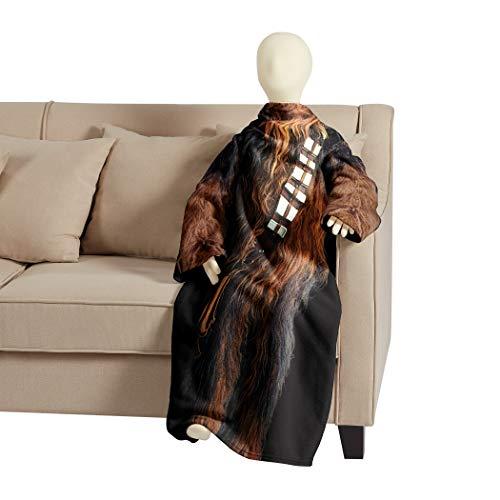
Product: Disney Star Wars, "Being Chewbacca" Youth Fleece Soft Throw Blanket with Sleeves, 48" x 48", Multi Color
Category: Home & Kitchen | Bedding | Kids' Bedding | Blankets & Throws | Throws
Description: Star Wars "Being Chewbacca" Design.
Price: $32.99
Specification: ProductDimensions:48x0.2x48inches|ItemWeight:12.8ounces|ShippingWeight:12.8ounces(Viewshippingratesandpolicies)|Manufacturer:TheNorthwestCompany|ASIN:B011C5K9OI|Itemmodelnumber:1DSW023000005RET